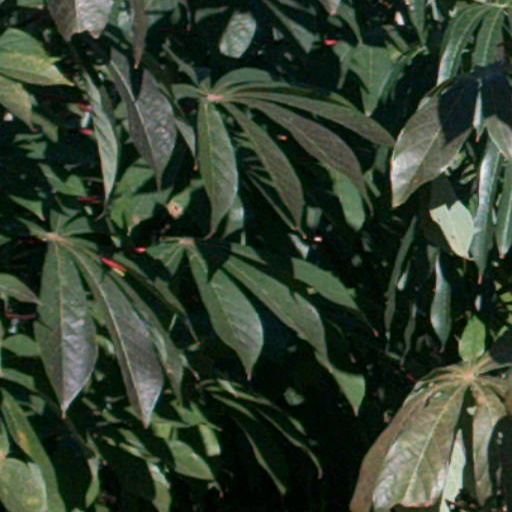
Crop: cassava